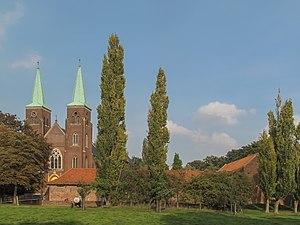
Amstenrade, en limbourgeois Awstroa, est un village néerlandais situé dans la commune de Beekdaelen, dans la province du Limbourg néerlandais. Le 1ᵉʳ janvier 2006, le village comptait 1 780 habitants.